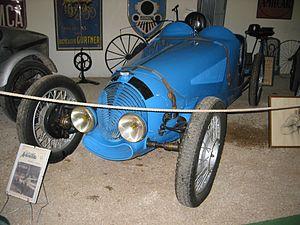
Le Bol d'or automobile est une compétition créée par Eugène Mauve en 1922 au titre de l'Association des anciens motocyclistes militaires, organisée conjointement jusqu'en 1955 avec le Bol d'or motocycliste, également compétition d'endurance mécanique sur 24 heures, grâce aux associations sportives de l'AMCF et de l'ACIF. Les compétitions ont lieu au printemps entre la mi-mai et le début juin, sauf en 1947.